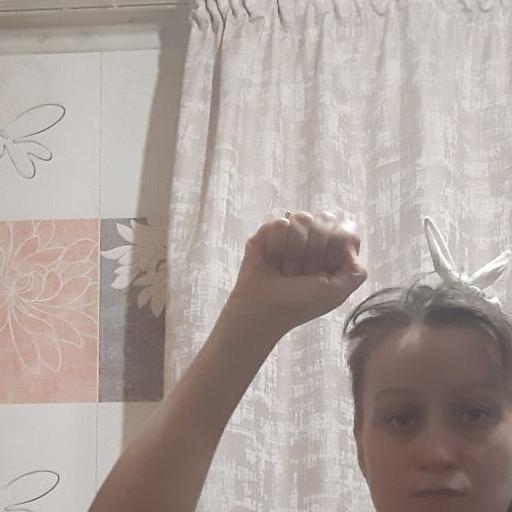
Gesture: fist